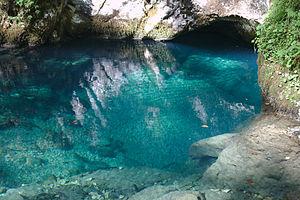
Le lac de Saint-Point fait partie des plus vastes lacs naturels de France. Il se situe dans le département du Doubs, au sein du massif du Jura, à une quinzaine de kilomètres de la ville de Pontarlier.
La source bleue de Malbuisson est une source karstique / résurgence, une cascade et un ruisseau de Malbuisson, qui se jette dans le lac de Saint-Point, dans le massif du Jura / Haut-Doubs en Bourgogne-Franche-Comté. Depuis le 27 décembre 1913, la source fait partie des sites classés du Doubs catégorie A, pour son eau bleu-vert / turquoise translucide.
Tourisme dans le Doubs en Franche-Comté.